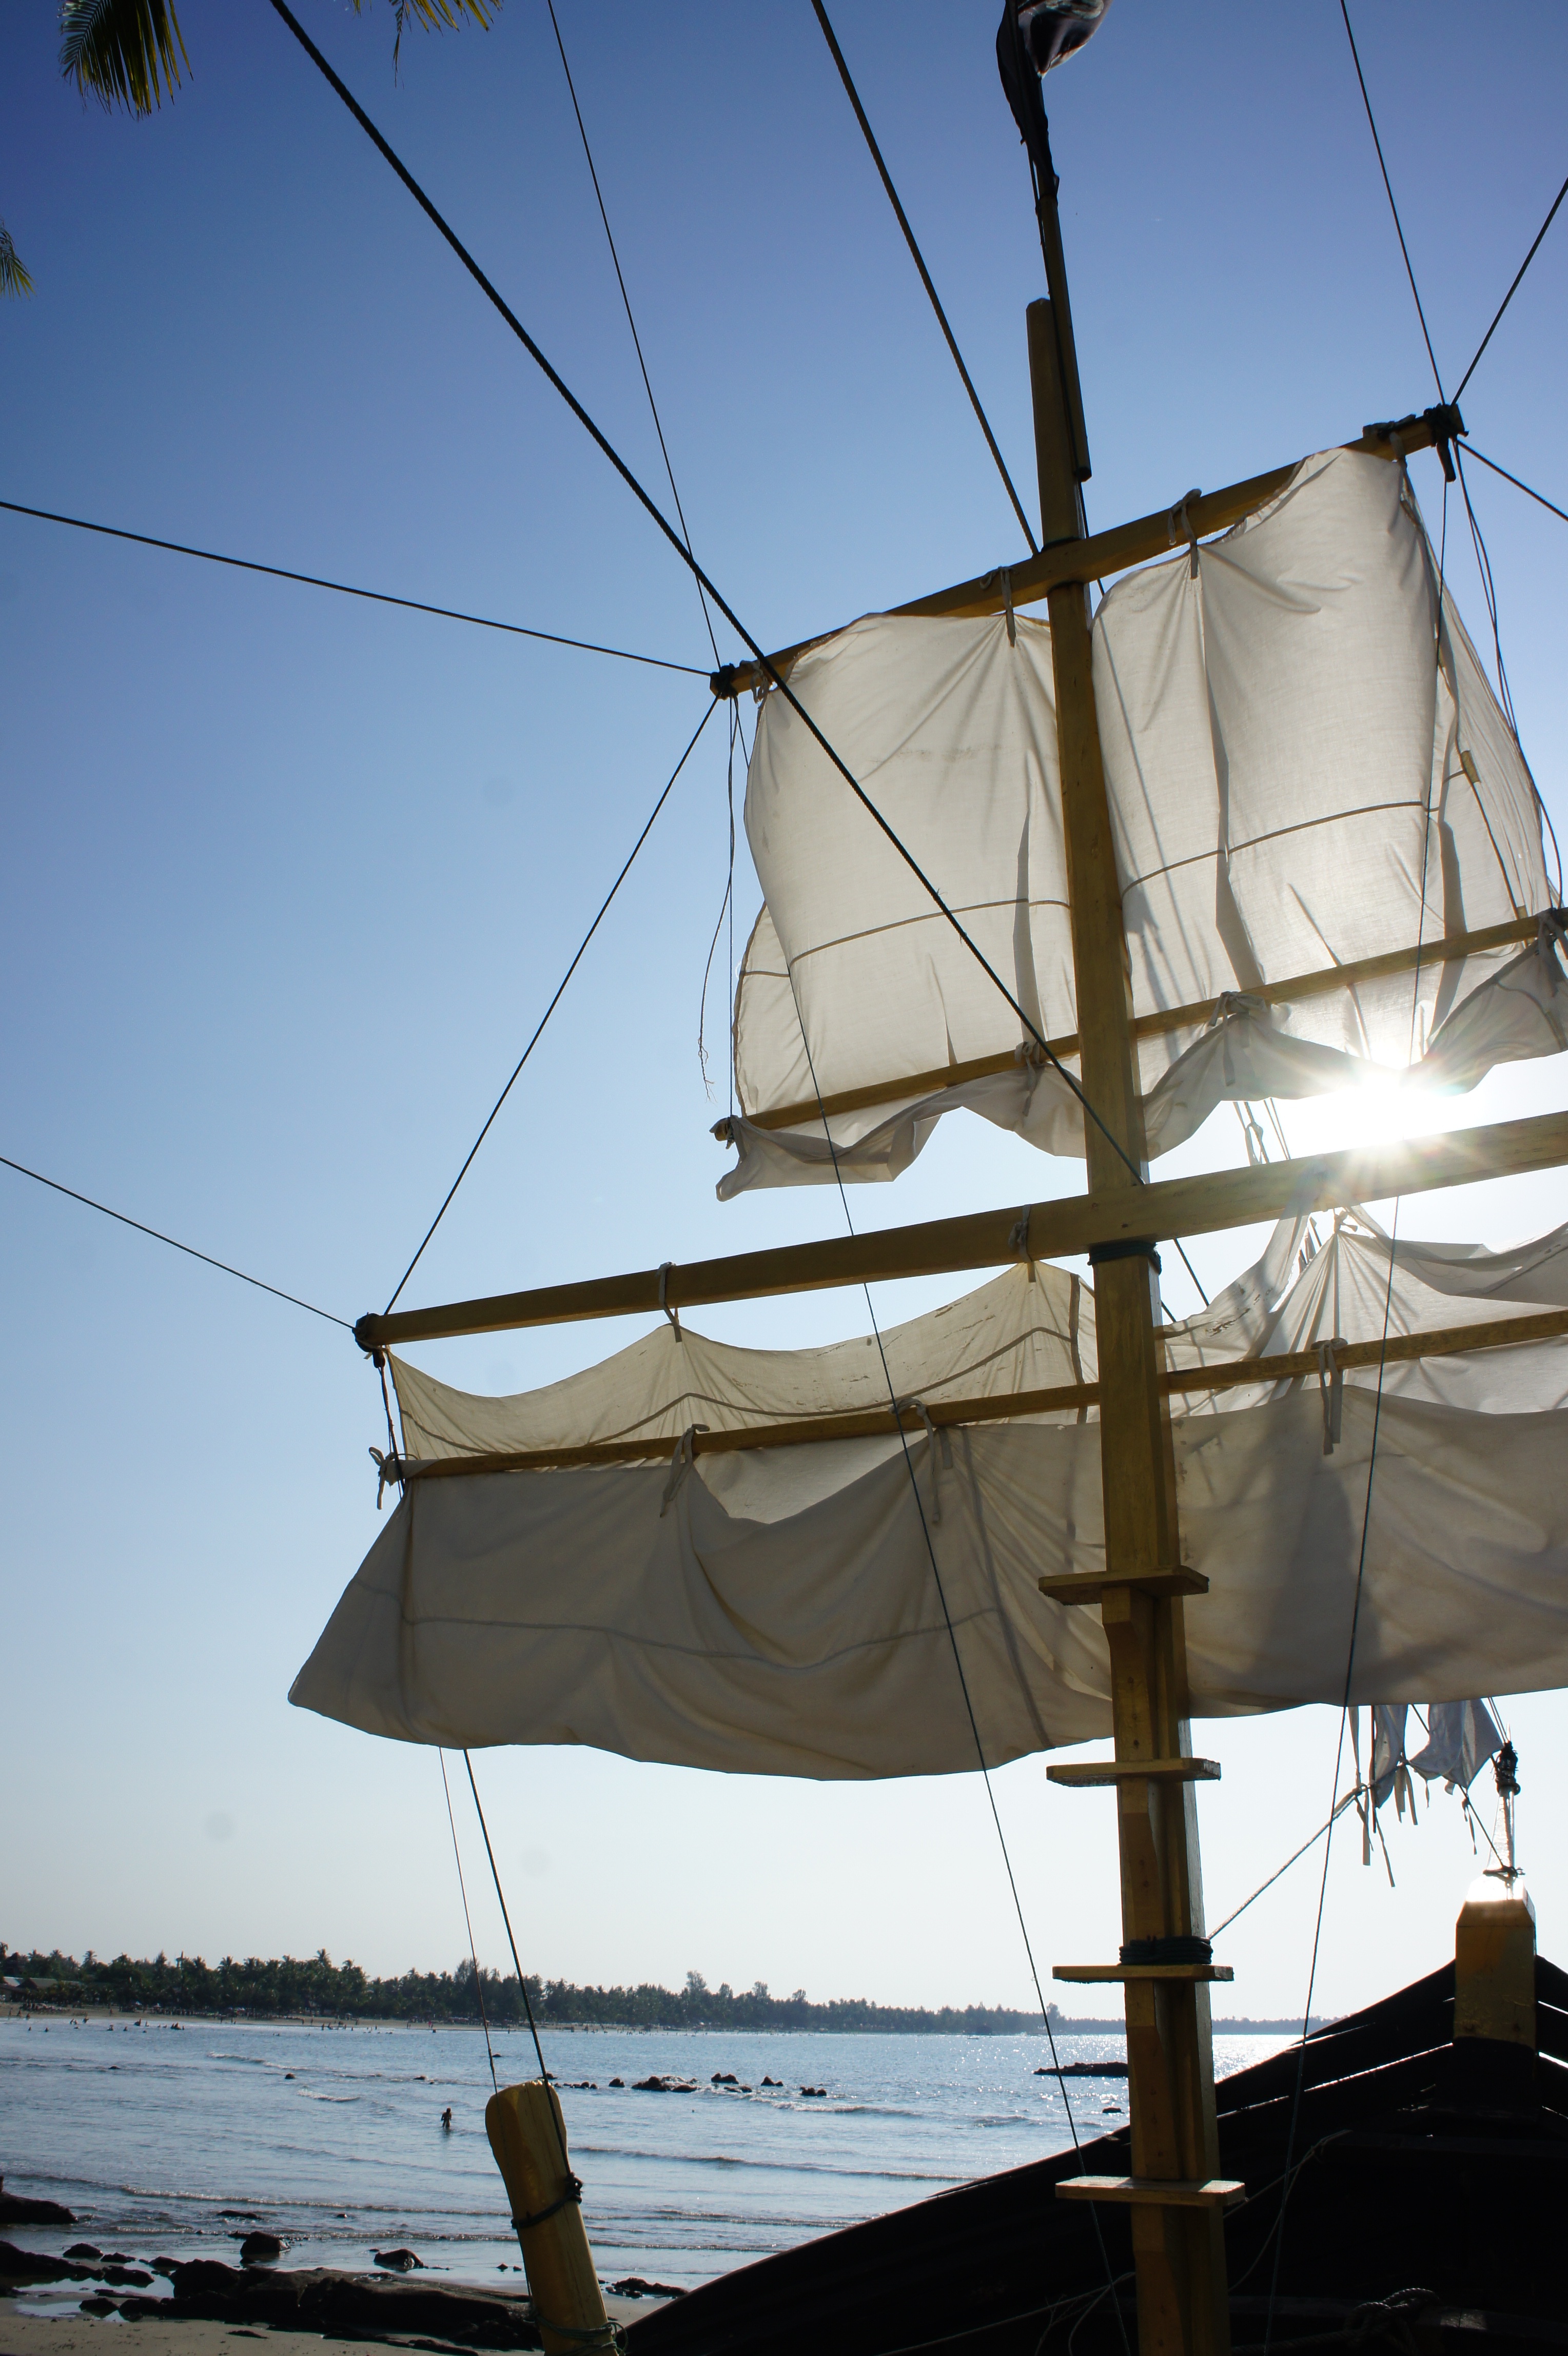
sea, sky, boat, sunlight, ship, vehicle, mast, sailing, blue, sailboat, sail, watercraft, schooner, windjammer, barque, brig, sailing ship, canvas, back light, tall ship, galleon, caravel, brigantine